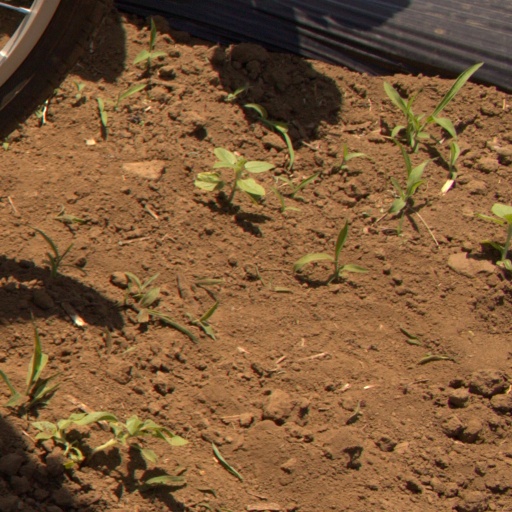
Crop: Jerusalem artichoke